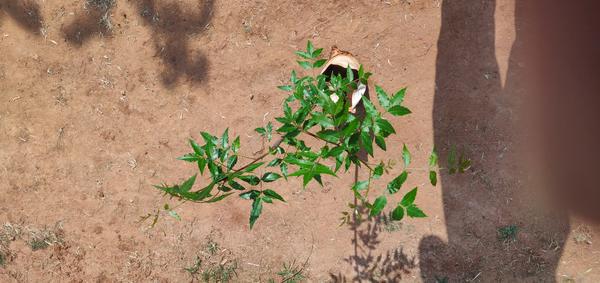
Plant: Neem